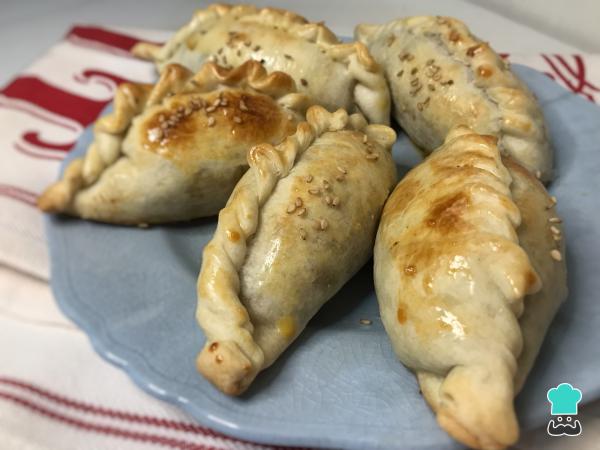
Dispón las empanadas en una asadera con un poco de aceite o rocío vegetal. Sepáralas 2-3 centímetros para que se cocinen de forma pareja y píntalas con el huevo batido. Además, también puedes decóralas con las semillas de sésamo, como el pan clásico de las hamburguesas. Cocínalas en el horno a 200 ºC aproximadamente 15-20 minutos o hasta que la masa esté dorada. ¡Ya puedes comer las hamburguesas envueltas en masa de empanadas!